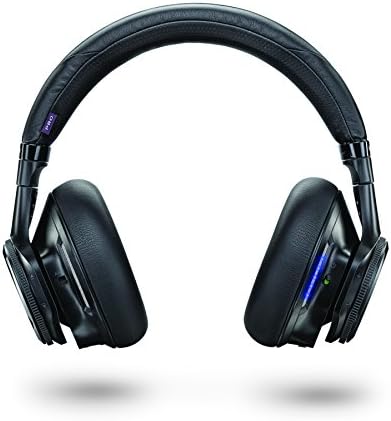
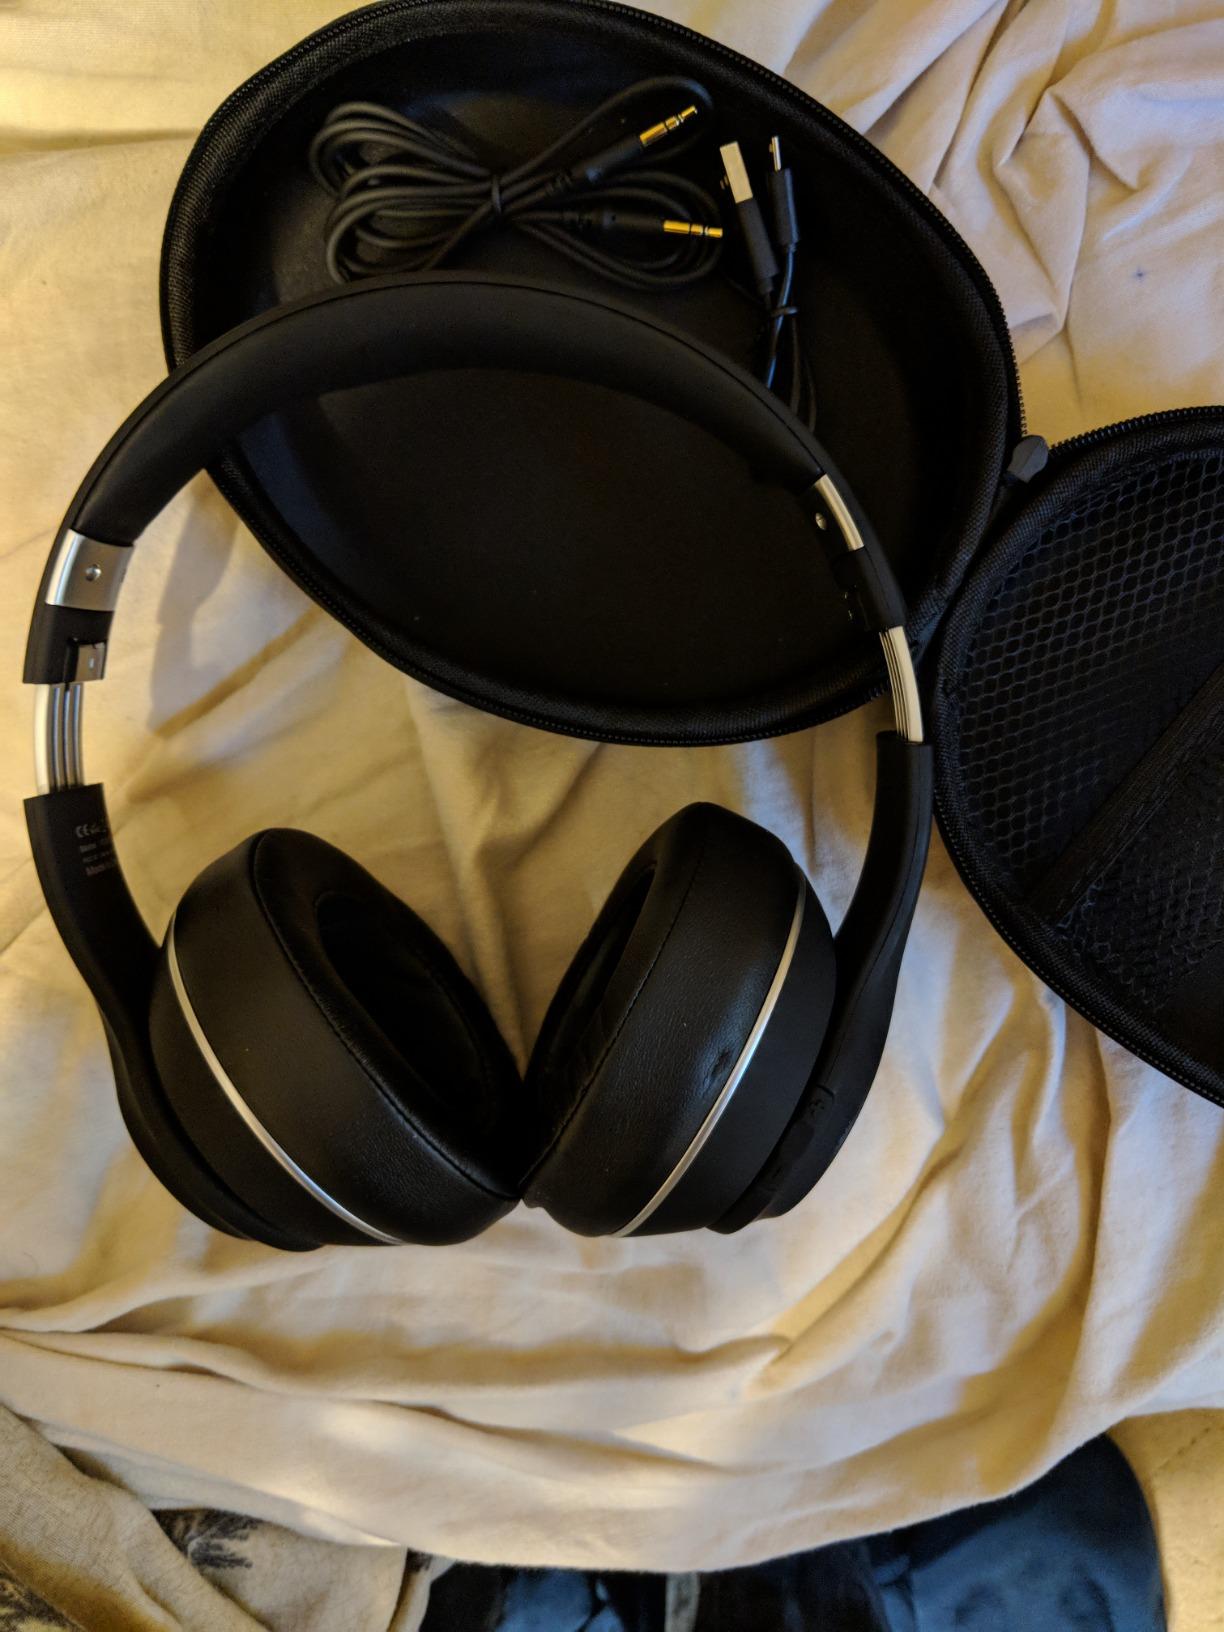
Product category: headphones
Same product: no